Jean-Pierre Canlis

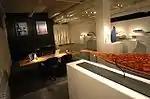
Canlis Glass Gallery of Seattle exclusively showcases Jean-Pierre Canlis's work.

Canlis's works are on view in the Canlis Glass Studio of Seattle, Washington. Canlis Glass is now a strong name in the glass art world. After spending four years working exclusively on Canlis Glass in Honolulu, Jean-Pierre moved back to Seattle in June 2005 to set up Canlis Glass Gallery & Studio. Taking an alternative route in the art world, the gallery focused solely on Jean-Pierre's work so he can have a direct relationship with the client, designer, gallery or art consultant. His large-scale glass art installations as well as individual works can be seen in restaurants, hotels, private collections and corporations from Seattle to Dubai.